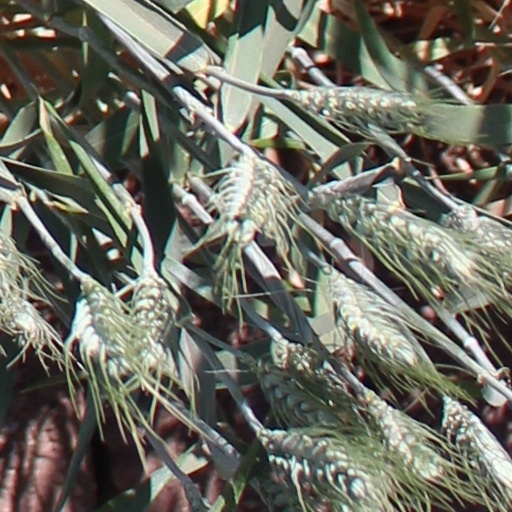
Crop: wheat